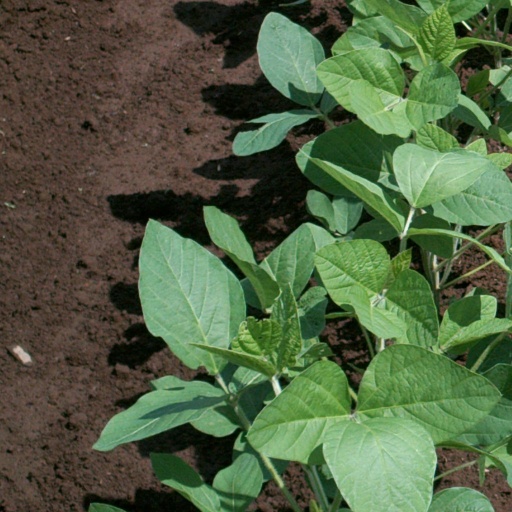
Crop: soybean